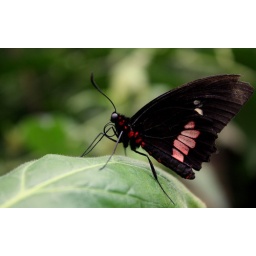
I got right up close to some woodland animals in the new forest :)